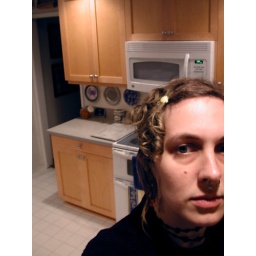
in the kitchen of my parent's house